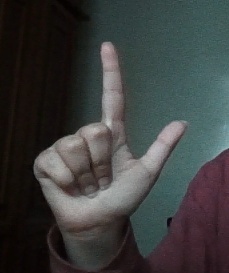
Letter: laam